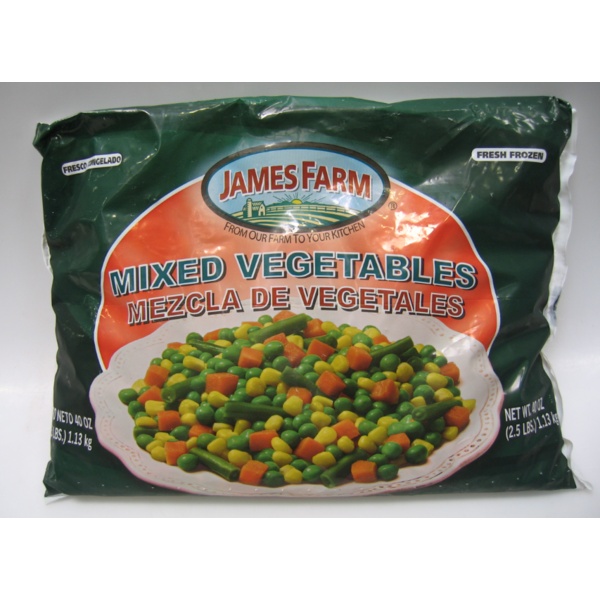
Frozen mix veg
Frozen mix veg
Category: Food, Beverages & Tobacco > Food Items > Fruits & Vegetables > Fresh & Frozen Vegetables > Vegetable Mixes